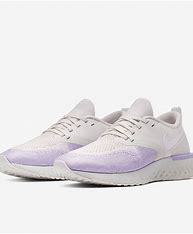
Brand: Nike
Model: Odyssey React Flyknit 2